Super Bitch

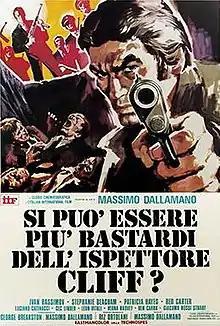
Italian film poster

Super Bitch is a 1973 Italian-British "poliziottesco" film directed by Massimo Dallamano. It was released in England as "Blue Movie Blackmail", and in the U.S. as "Mafia Junction".